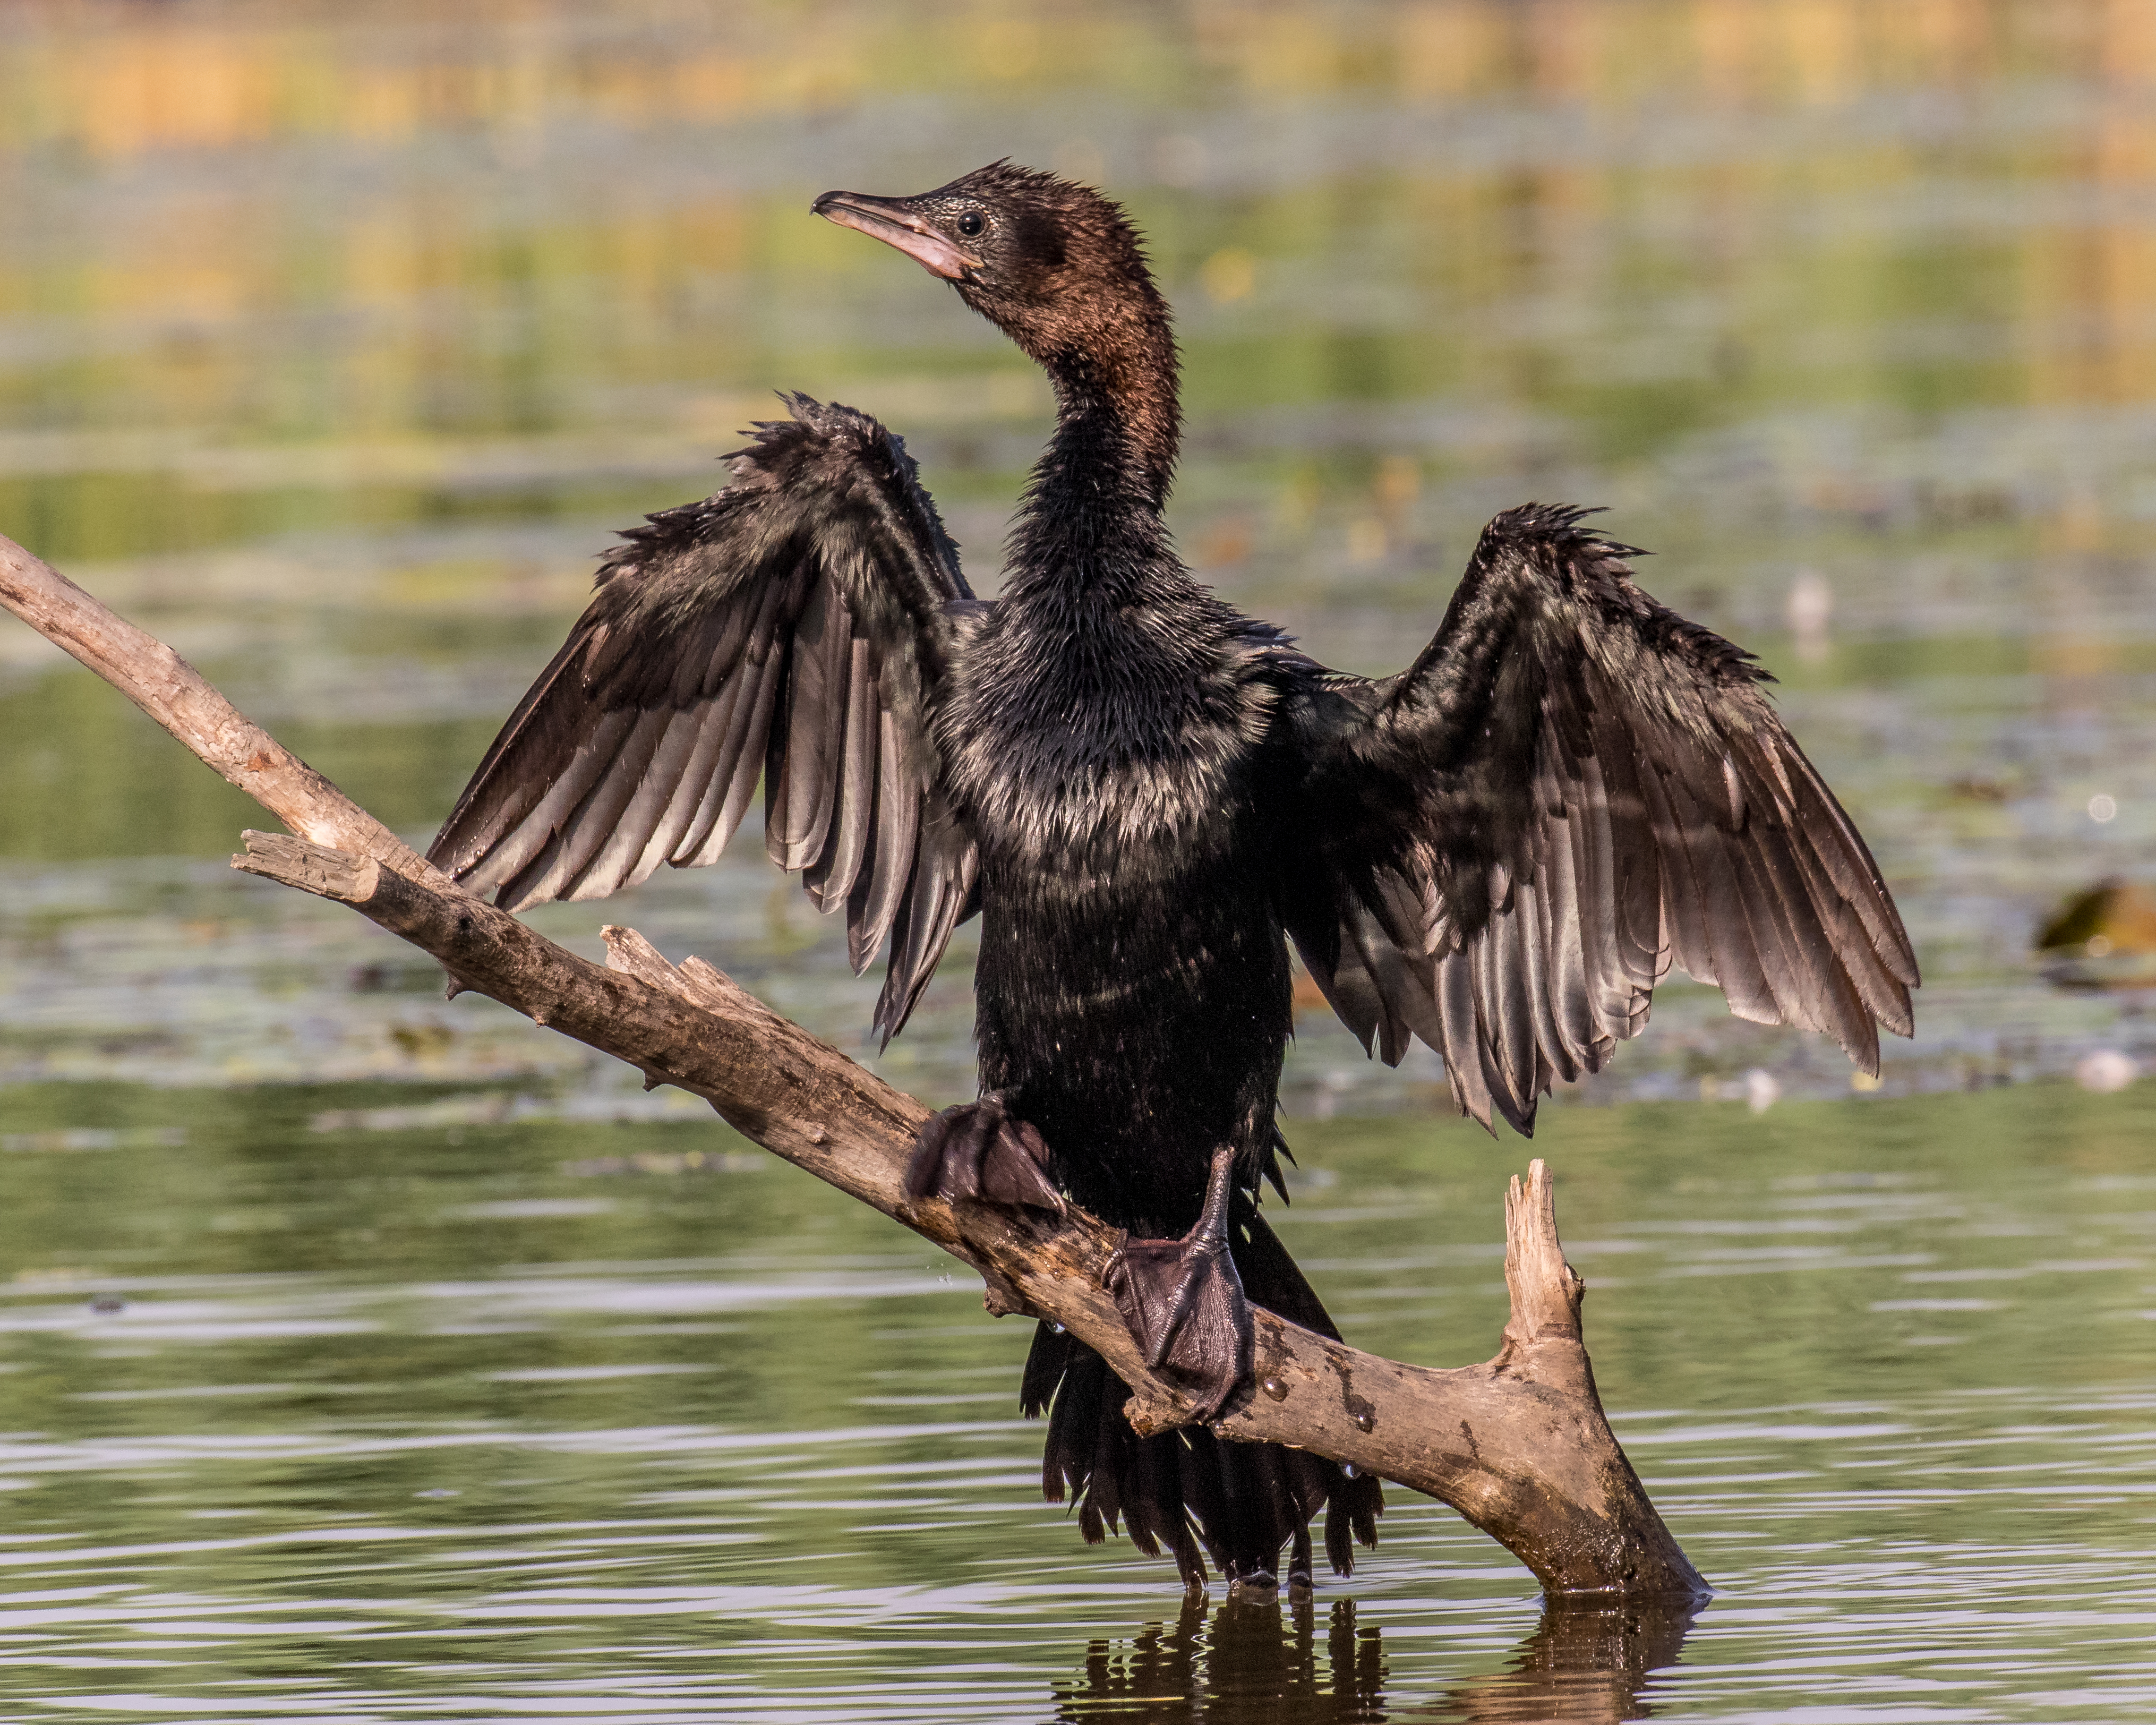
bird, wing, wildlife, beak, fauna, drying, vertebrate, hungary, cormorant, water bird, andymorffew, morffew, pygmycormorant, dryingfeathers